Davis Mercantile

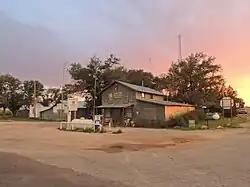

Davis Mercantile, in Milnesand, New Mexico, was listed on the National Register of Historic Places in 2018.